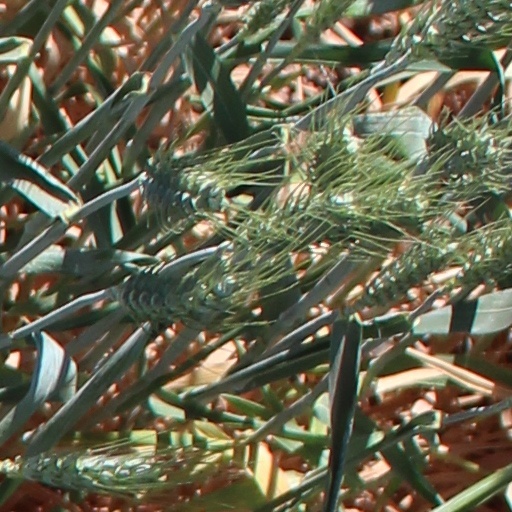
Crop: wheat